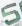
Number: 5